EuroBasket 1995

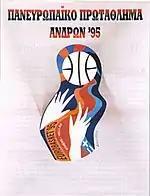

The 1995 FIBA European Championship, commonly called FIBA EuroBasket 1995, was the 29th FIBA EuroBasket regional basketball championship held by FIBA Europe, which also served as Europe qualifier for the 1996 Summer Olympics, giving a berth to each of the top four teams in the final standings. It was held in Greece between 21 June and 2 July 1995. Fourteen national teams entered the event under the auspices of FIBA Europe, the sport's regional governing body. The city of Athens hosted the tournament. Serbia and Montenegro (then under the name of FR Yugoslavia) won its first FIBA European title, by defeating Lithuania by the score of 96–90 in the final. Lithuania's Šarūnas Marčiulionis was voted the tournament's MVP. This edition of the FIBA EuroBasket tournament saw the successful return of the Lithuania national team to the competition, since its last triumph in 1939.